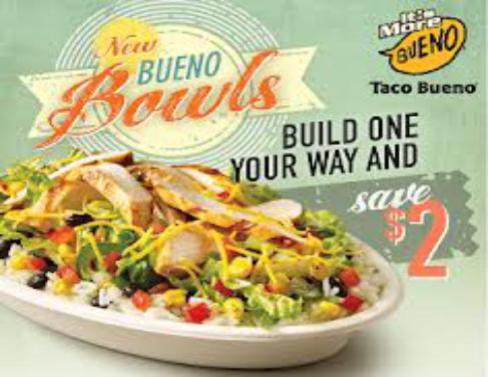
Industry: Food